Sub-Saharan African music traditions

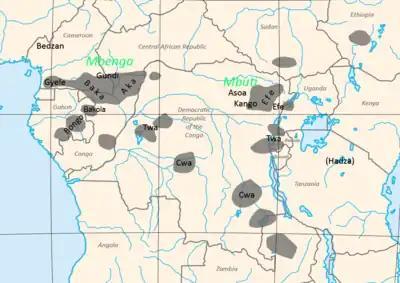
Distribution of Pygmies according to Cavalli-Sforza

The central region of African music is defined by the tropical rain-forests at the heart of the continent. However Chad, the northernmost state, has a considerable subtropical and desert northern region.